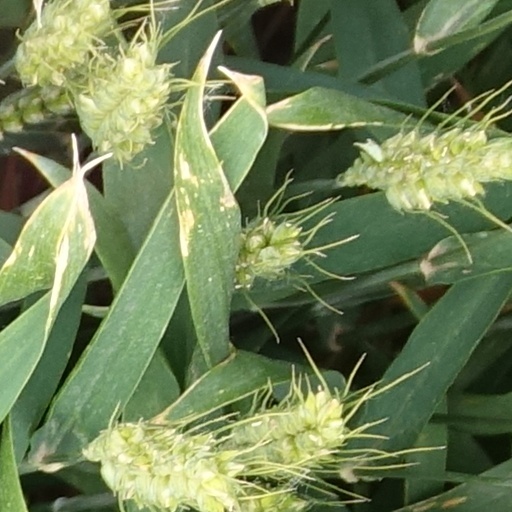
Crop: wheat